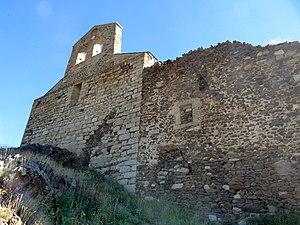
Façade ouest, Chapelle du Belloc, Dorres, Pyrénées-Orientales, France